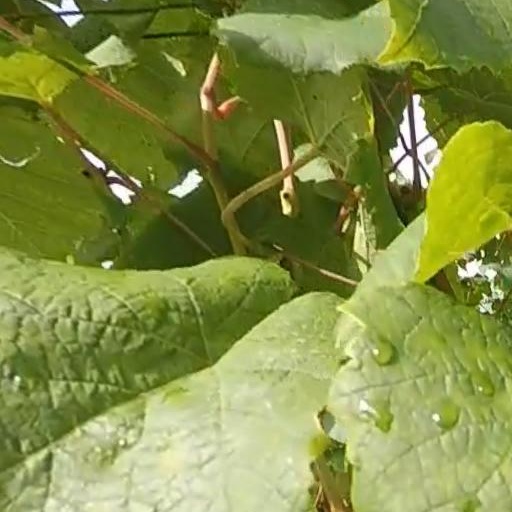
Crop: grape